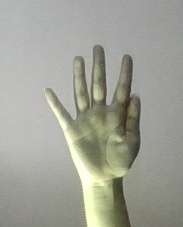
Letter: sheen